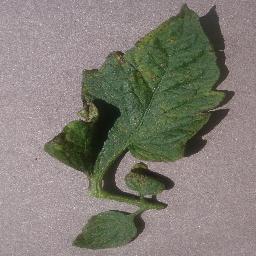
Label: Tomato___Septoria_leaf_spot